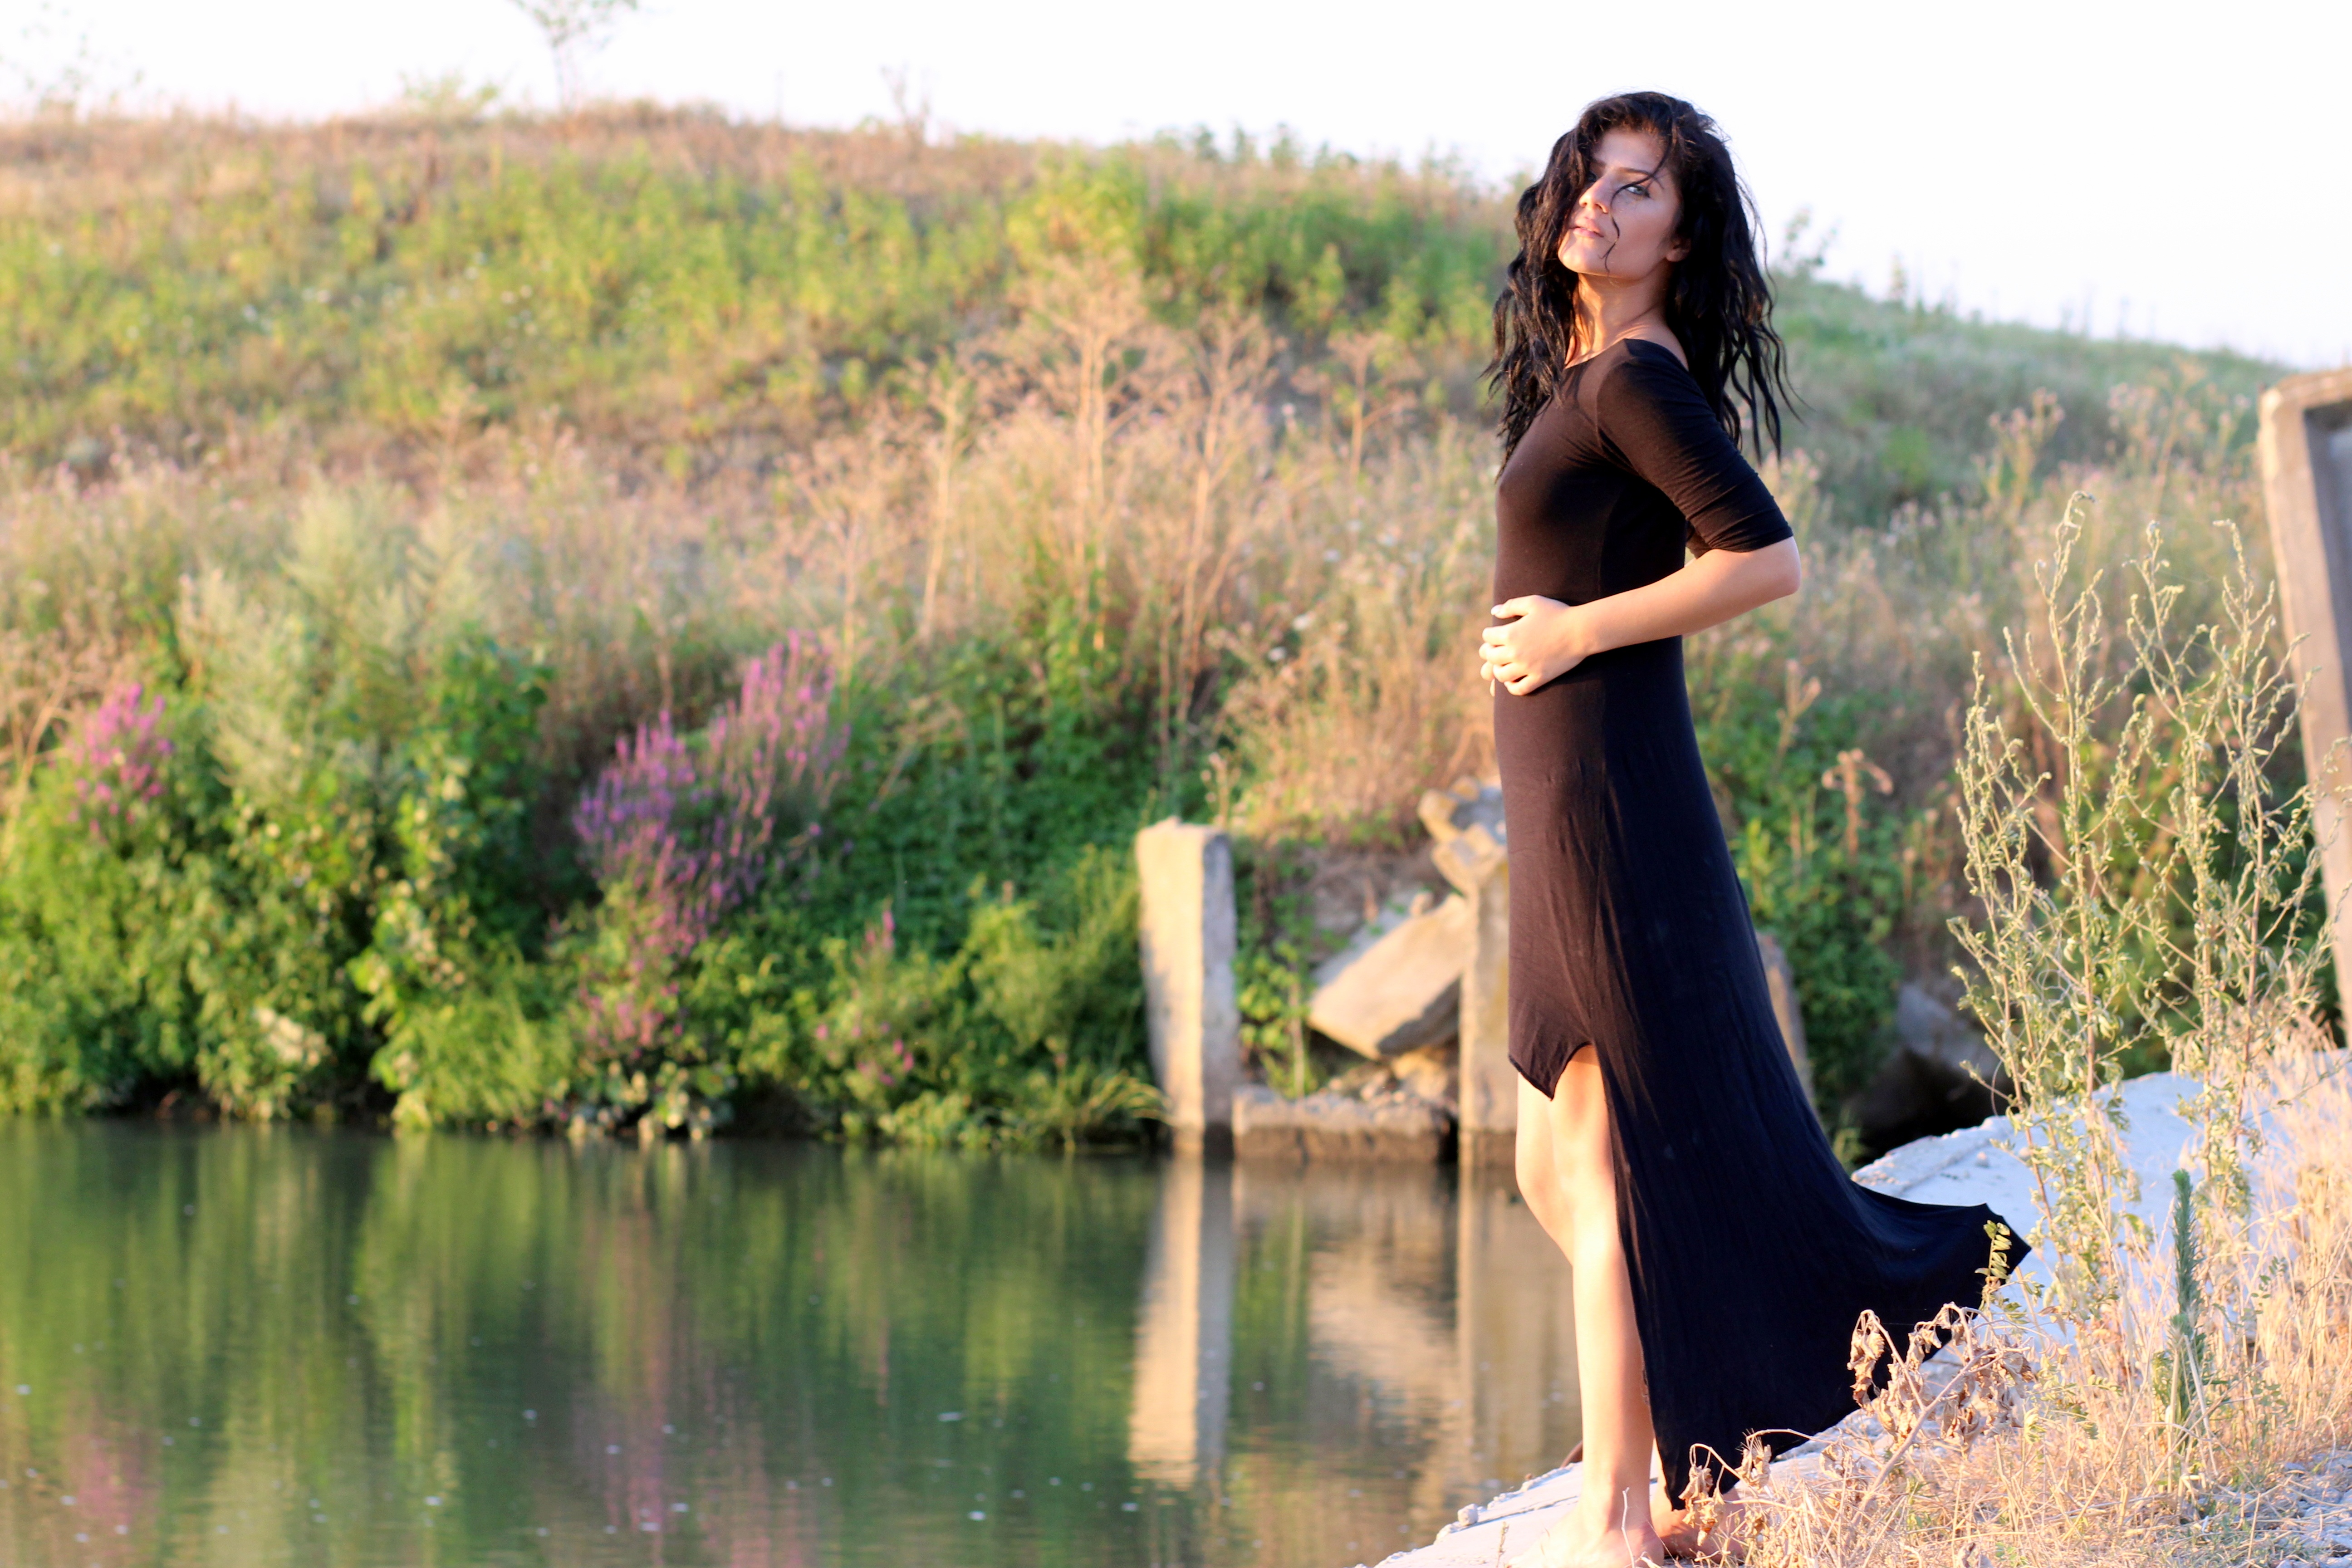
water, girl, summer, brunette, sorry, sensual, photo shoot